MATE (desktop environment)

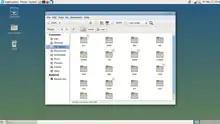
Showing a main component of "Caja" file-manager

MATE has forked a number of applications which originated as GNOME Core Applications, and developers have written several other applications from scratch. The forked applications have new names, most of them from Spanish.